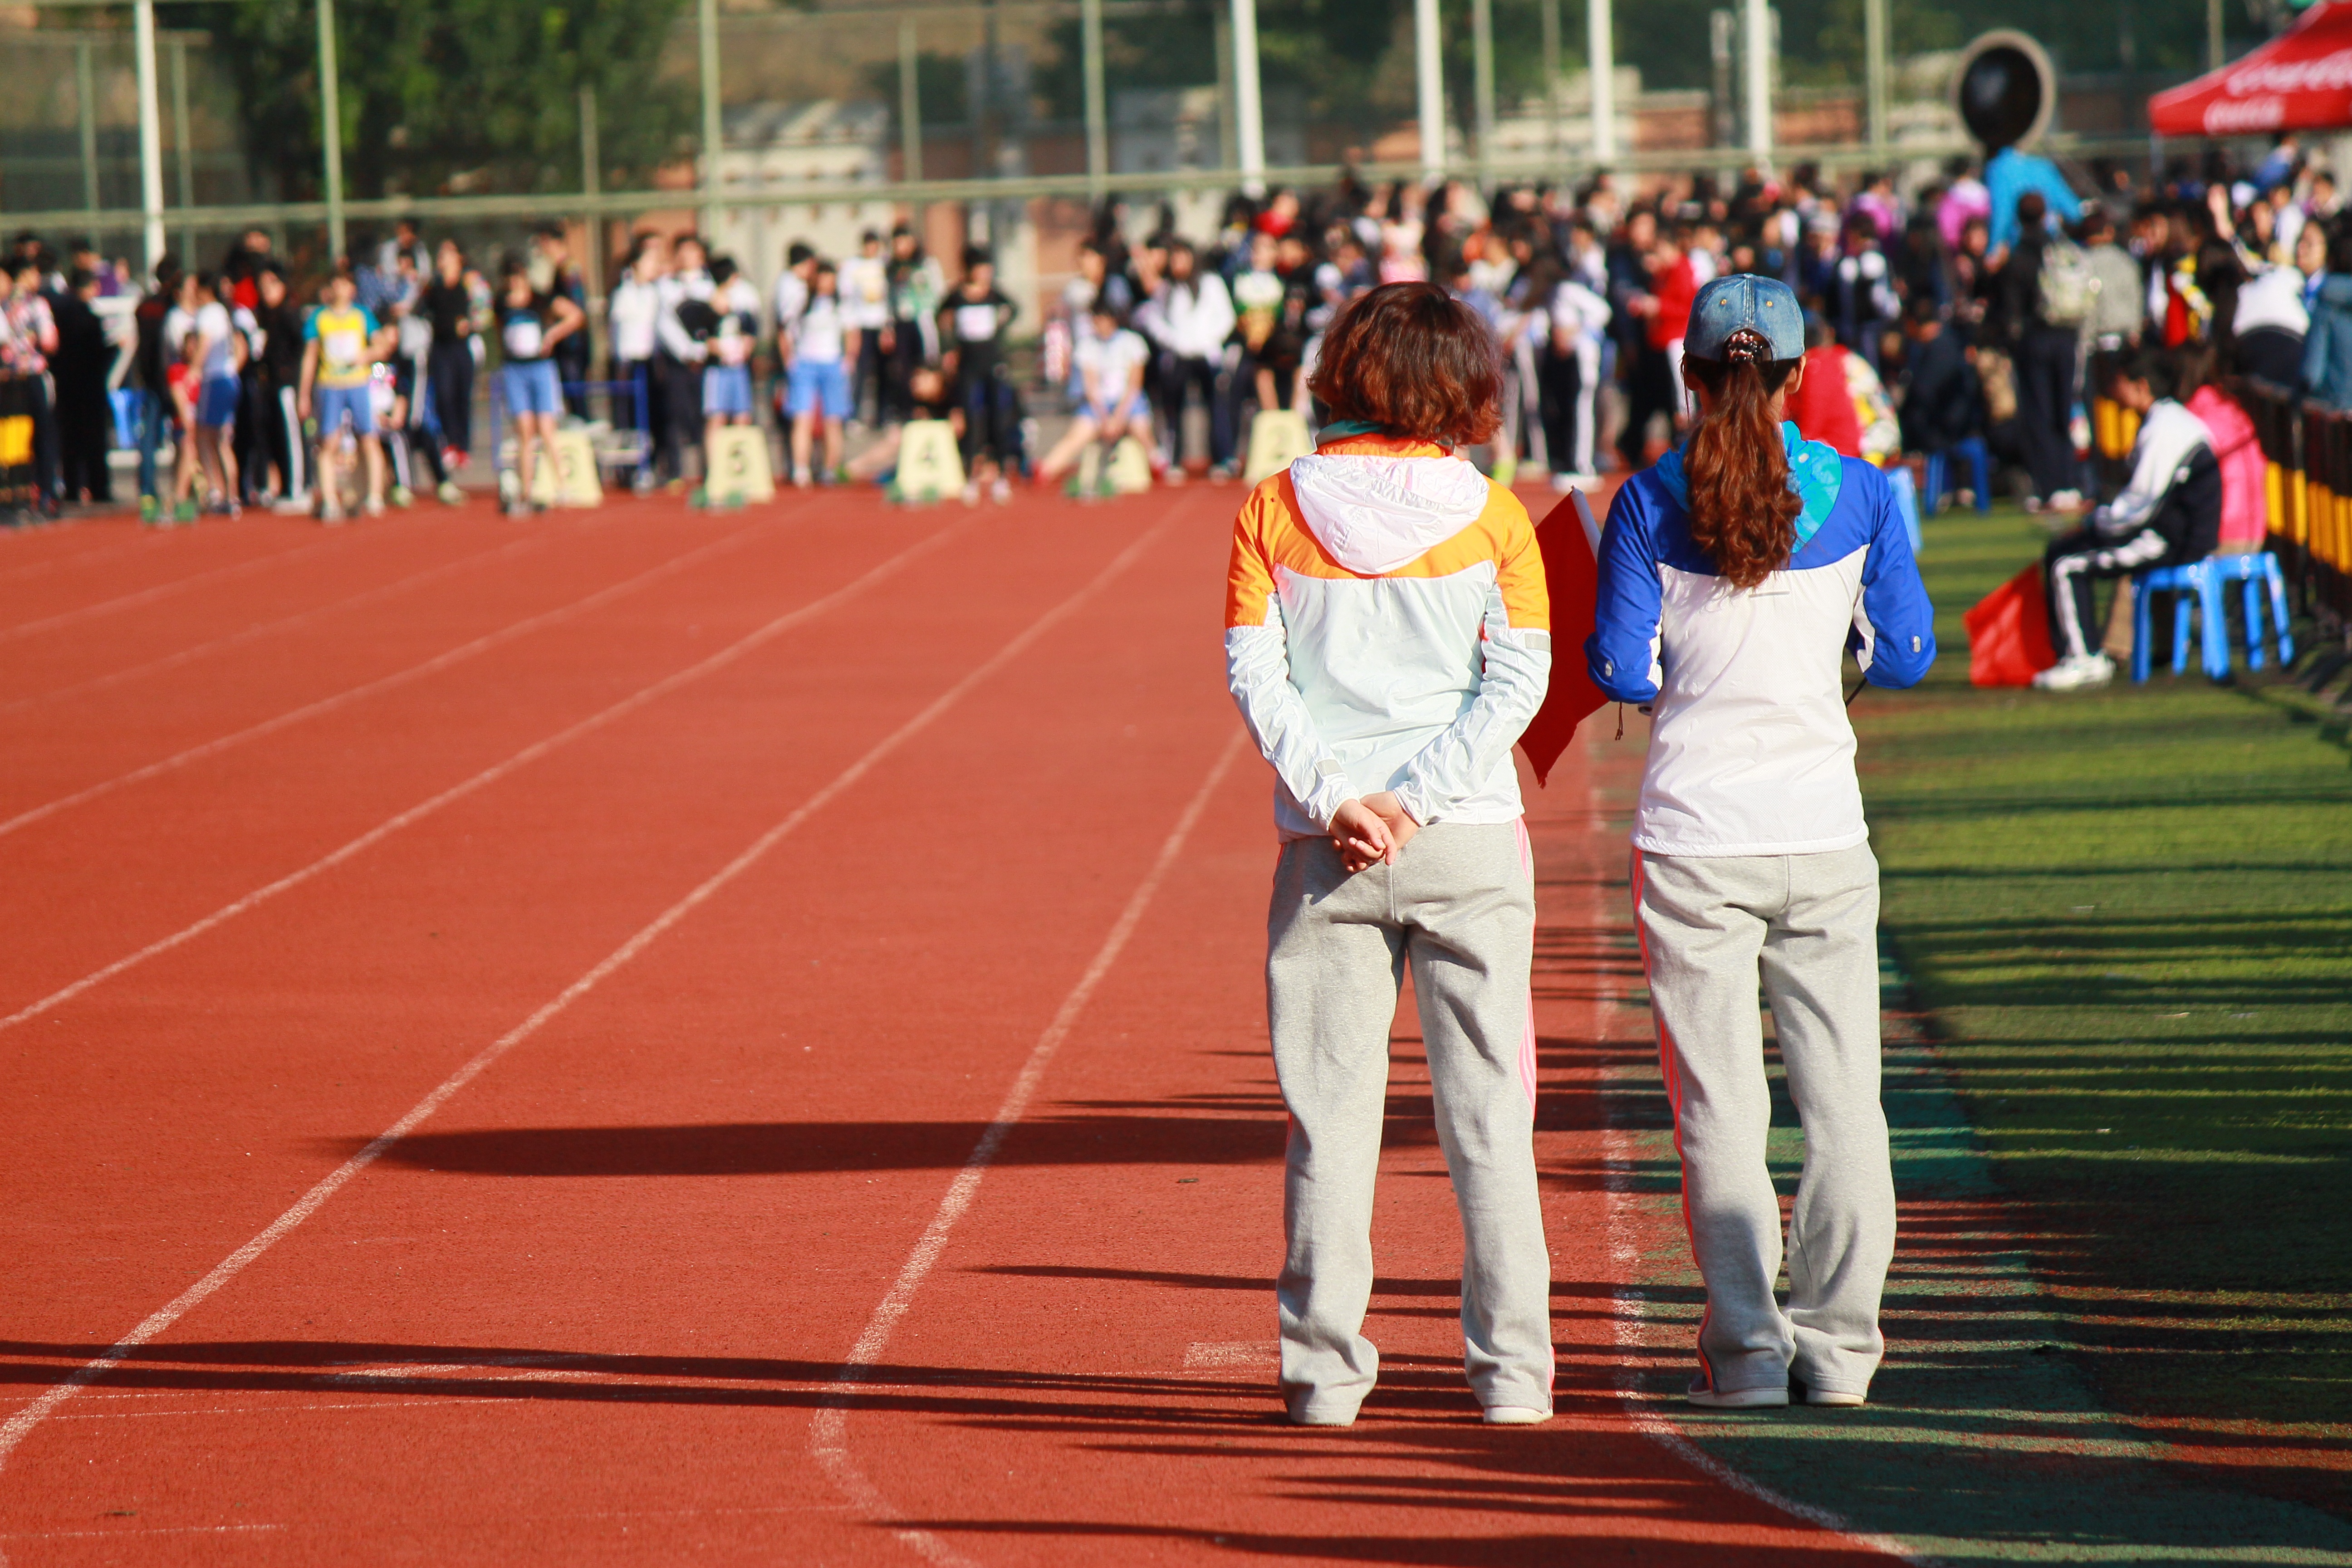
recreation, stadium, race, competition, cool image, team, sports, championship, cool photo, games, athletics, sprint, university student, high school students, sport venue, competition event, track and field athletics, public event, multi sport event